Grégory Proment

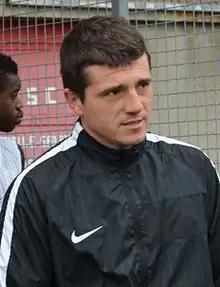
Proment in 2015

Grégory Proment (born 10 December 1978) is a French professional football manager and a former player who played as a midfielder for FC Metz, Stade Malherbe Caen, and Antalyaspor. He is the manager of Clermont B.